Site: brandenburg
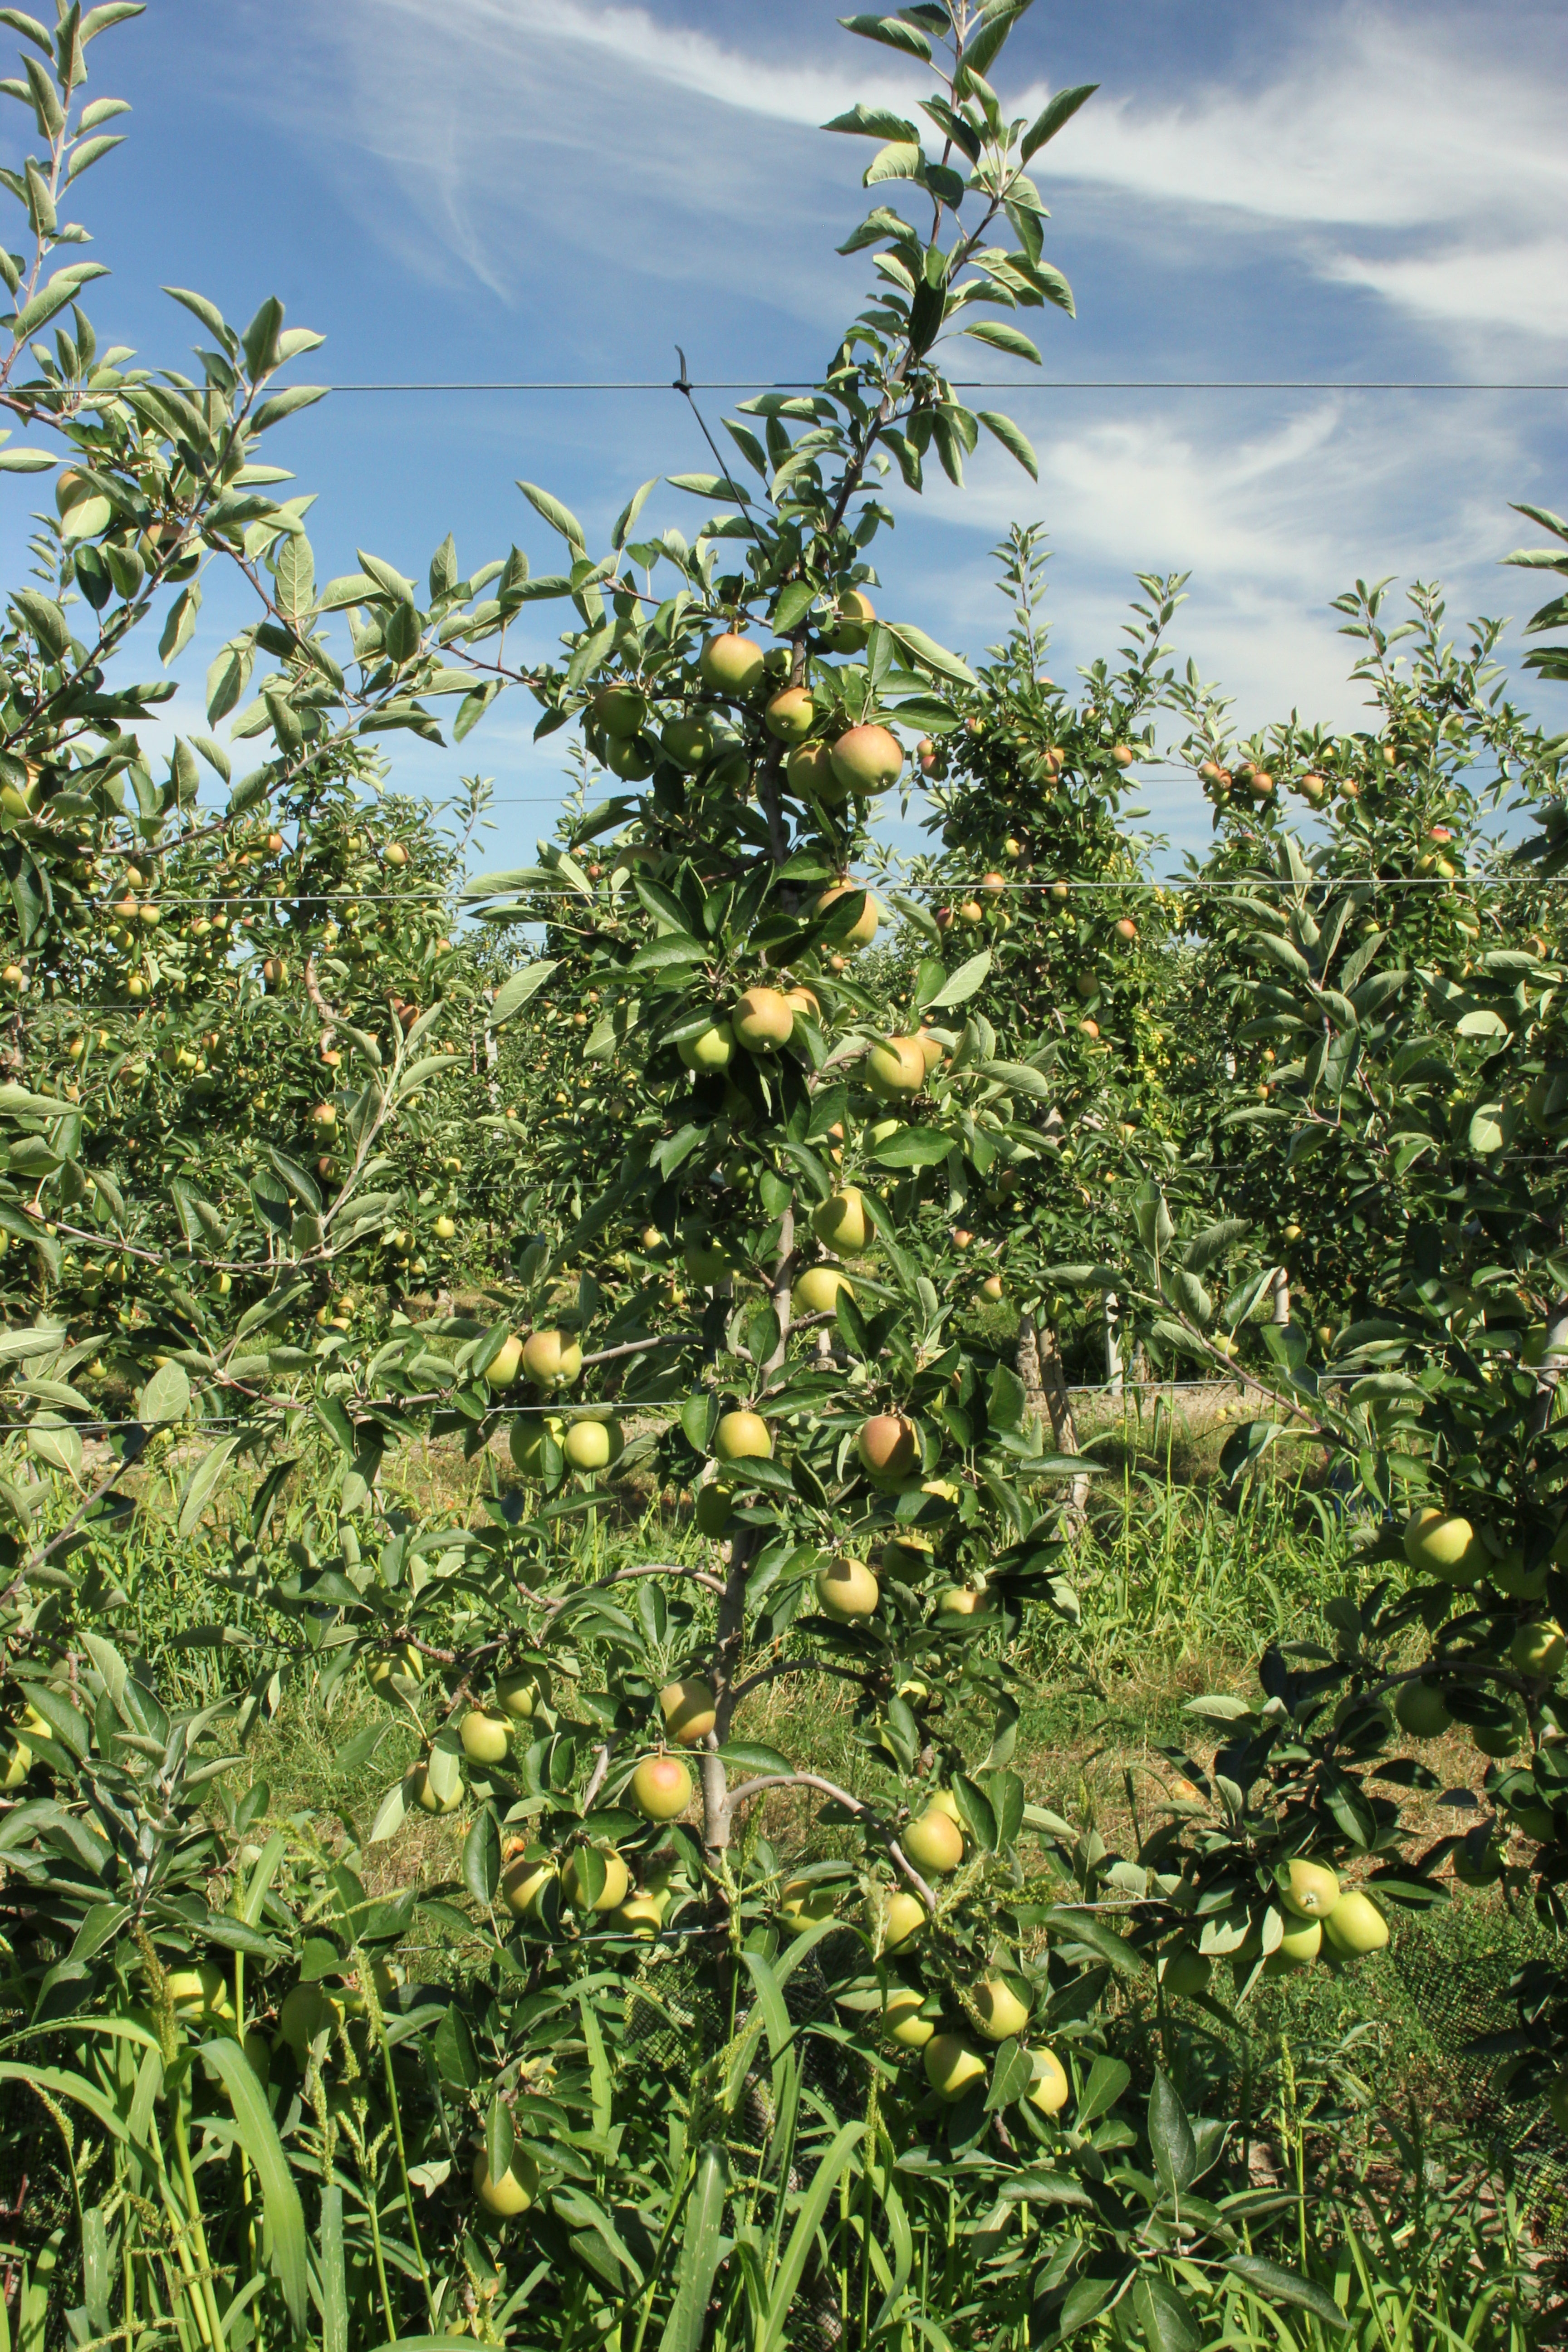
Growth stage (BBCH 77): Development of fruit